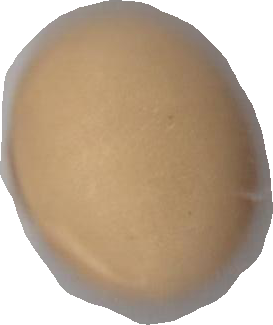
Variety: Grobogan